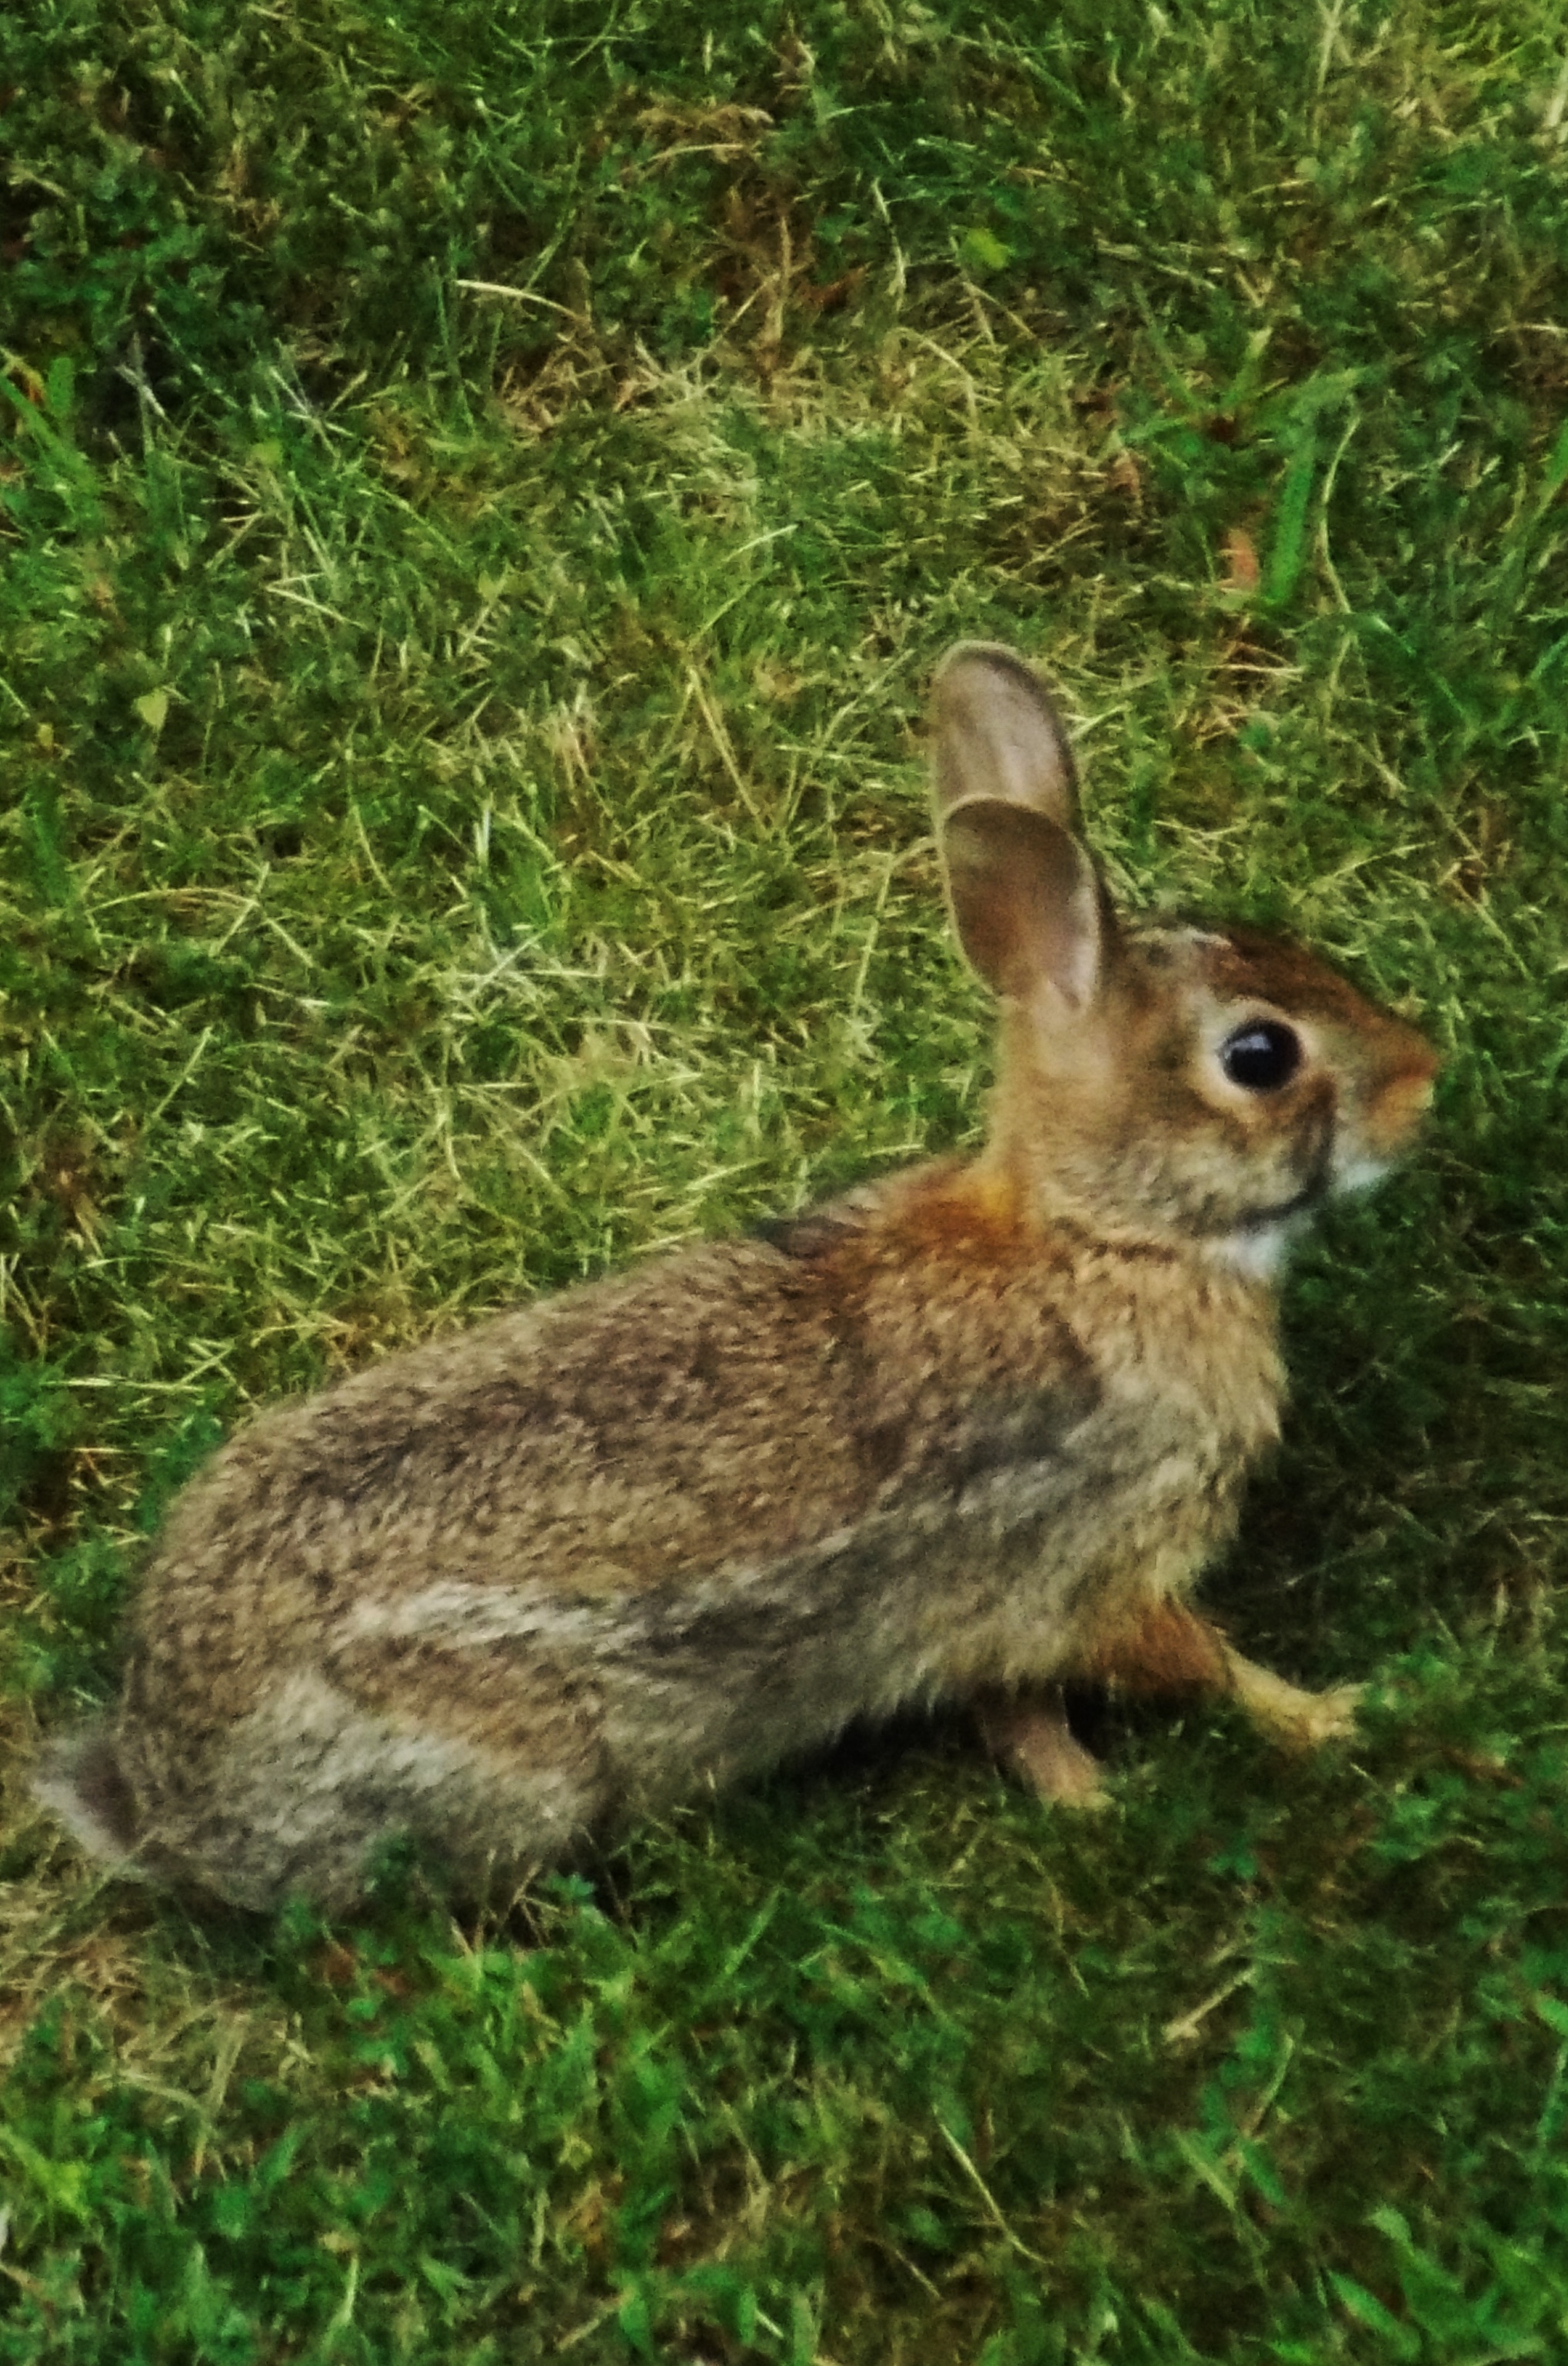
grass, wildlife, mammal, fauna, rabbit, hare, vertebrate, domestic rabbit, rabits and hares, wood rabbit